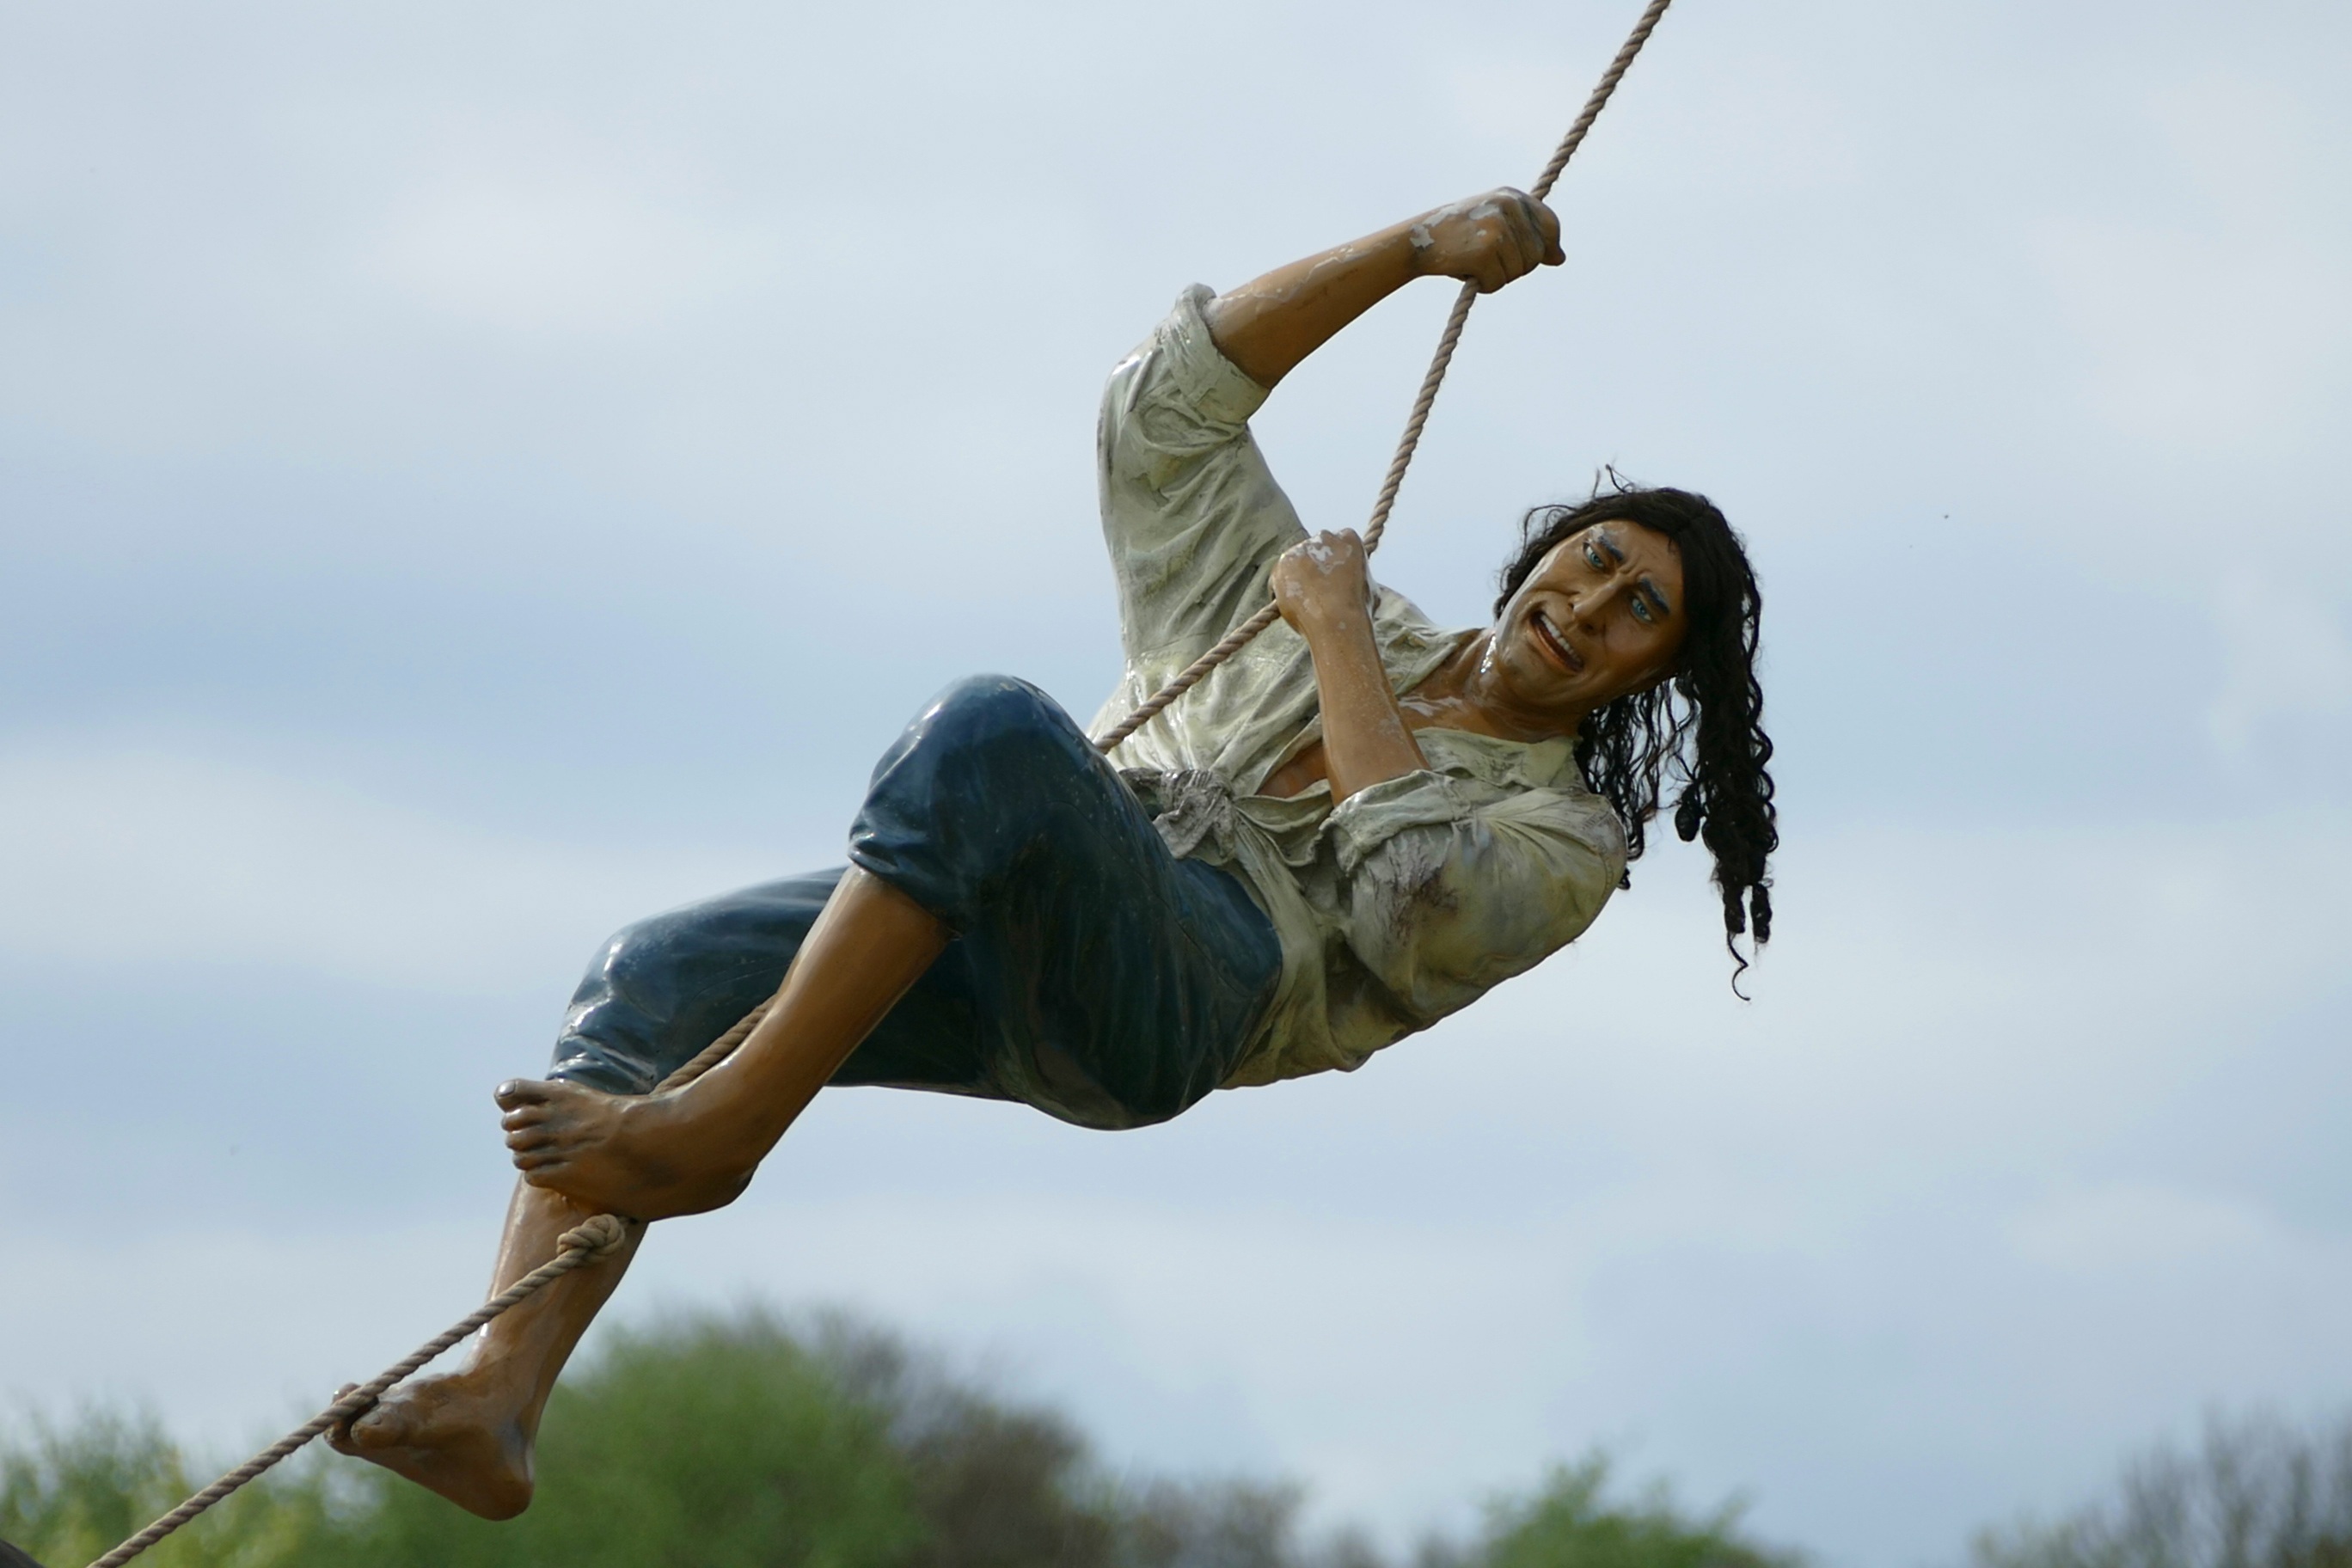
man, sea, person, people, boat, retro, adventure, ship, jumping, hat, rock climbing, extreme sport, captain, sword, nautical, sports, marine, fantasy, pirate, caribbean, character, costume, sailor, treasure, piracy, physical exercise, atmosphere of earth, human action, buccaneer